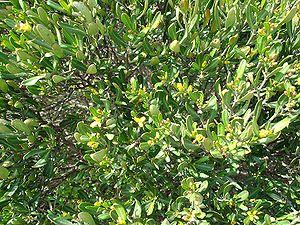
La Camélée à trois coques est un arbrisseau méditerranéen à feuilles persistantes, un peu semblables à celles de l'olivier, à petites fleurs jaunes et à fruits rouges formant trois coques. Autrefois principal représentant de la petite famille des Cnéoracées, cet arbrisseau est maintenant classé dans les Rutacées.